Aleksandar Tonev

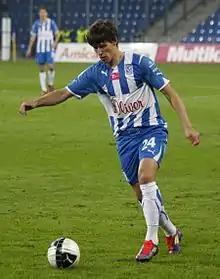
Tonev playing for Lech Poznań in October 2011

On 16 June 2011 Tonev signed with Polish Ekstraklasa club Lech Poznań. He made his debut on 29 July 2011, coming on in 75th minute, replacing Jakub Wilk in a game against ŁKS Łódź. Lech Poznań won the game 5–0.